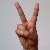
The image shows a hand gesture representing the letter 'V' in Indian Sign Language.